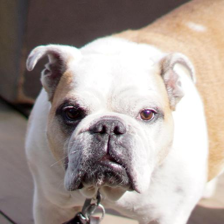
Label: animals